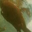
Label: beaver